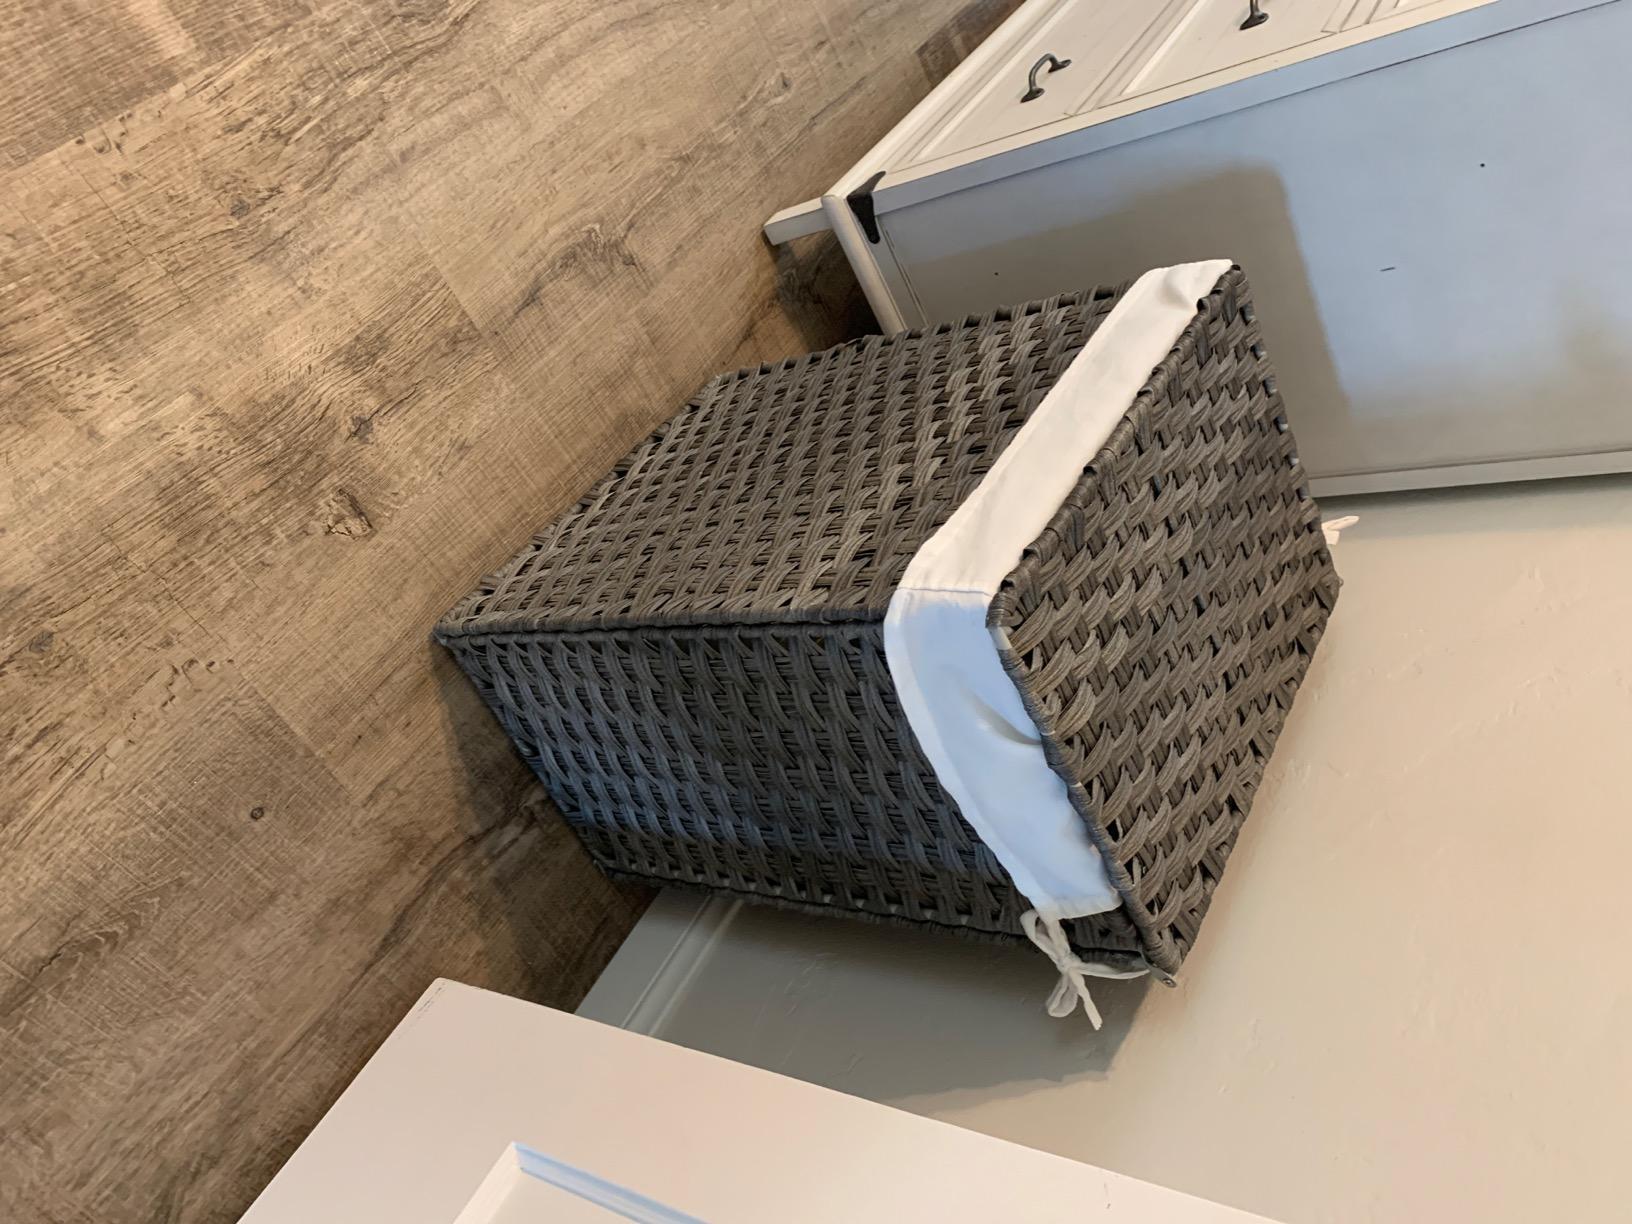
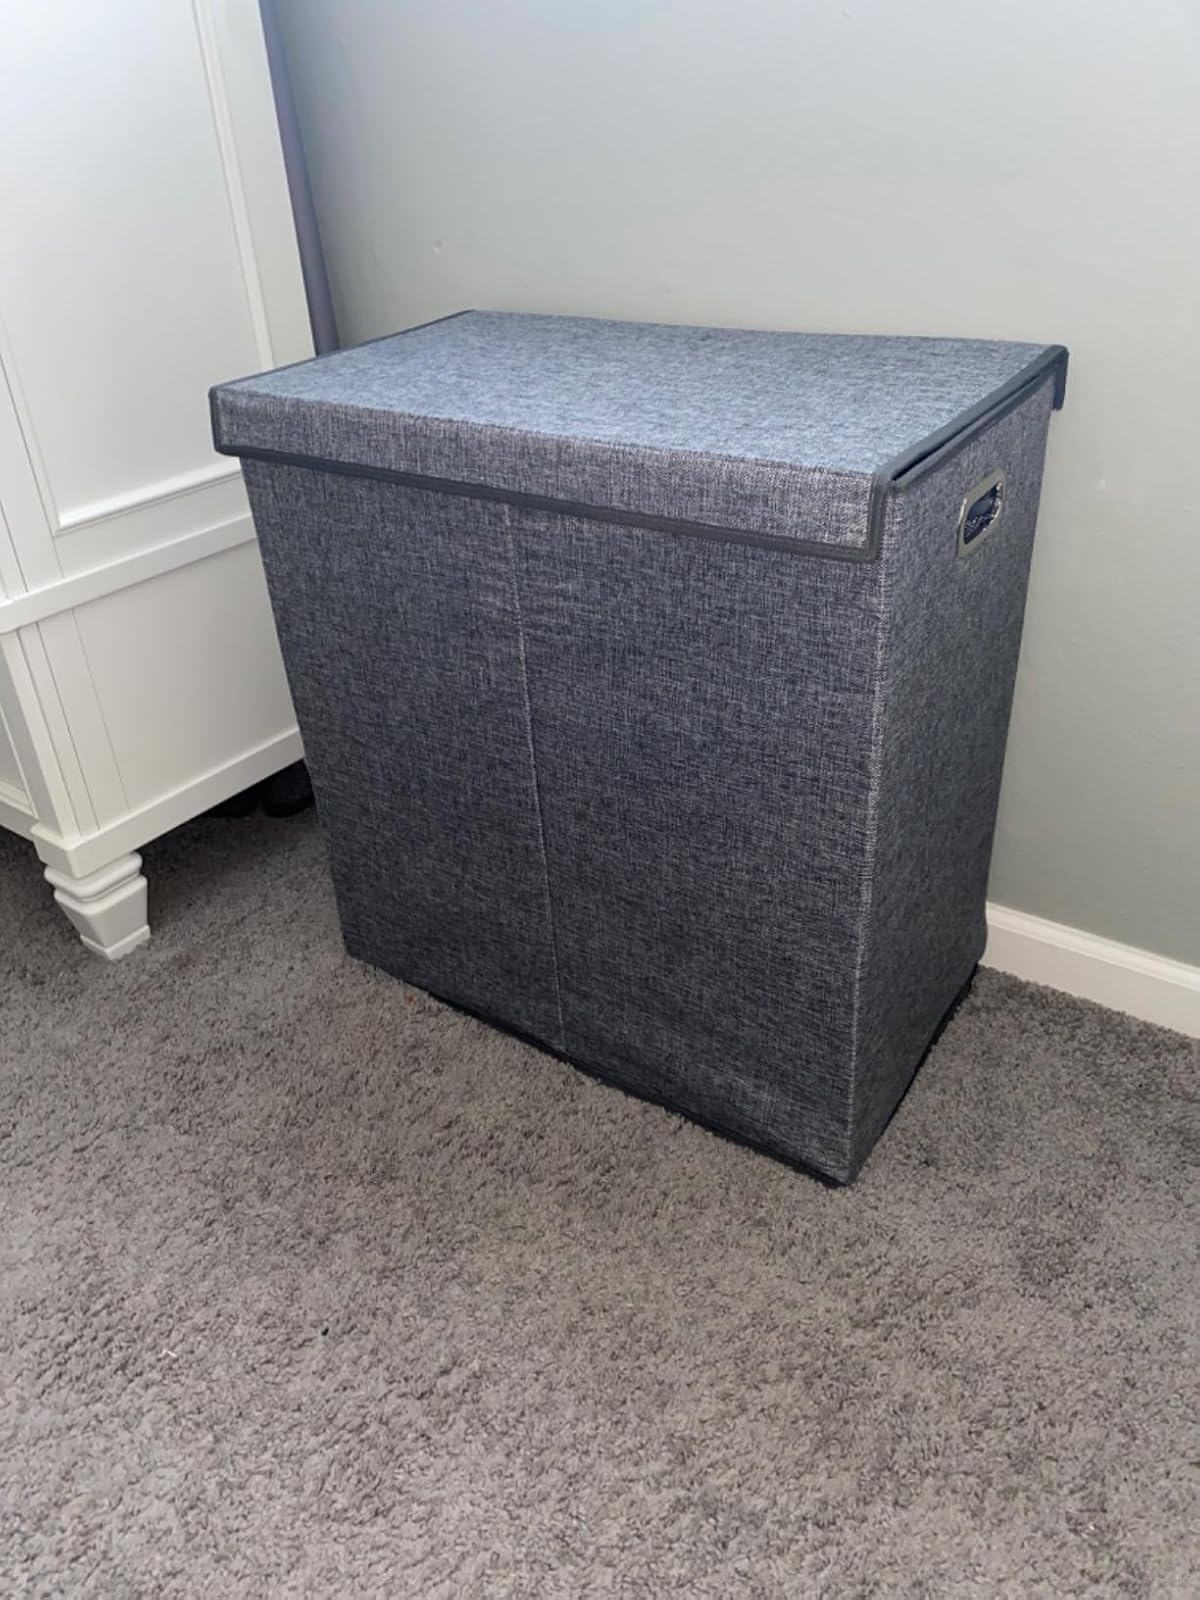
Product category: items_hamper
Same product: no